Main-Neckar Railway

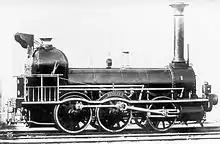
Loco # 3 of Main-Neckar-Bahn by Maschinenfabrik Esslingen (1846)

The Main-Neckar Railway was built and operated as a joint state railway company, known as a "condominium railway" ("Kondominalbahn"), by the Free City of Frankfurt, The Grand Duchy of Hesse-Darmstadt and the Grand Duchy of Baden.